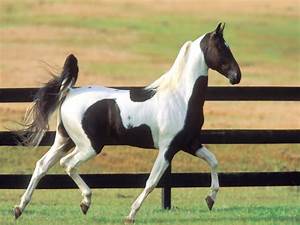
Label: cavallo